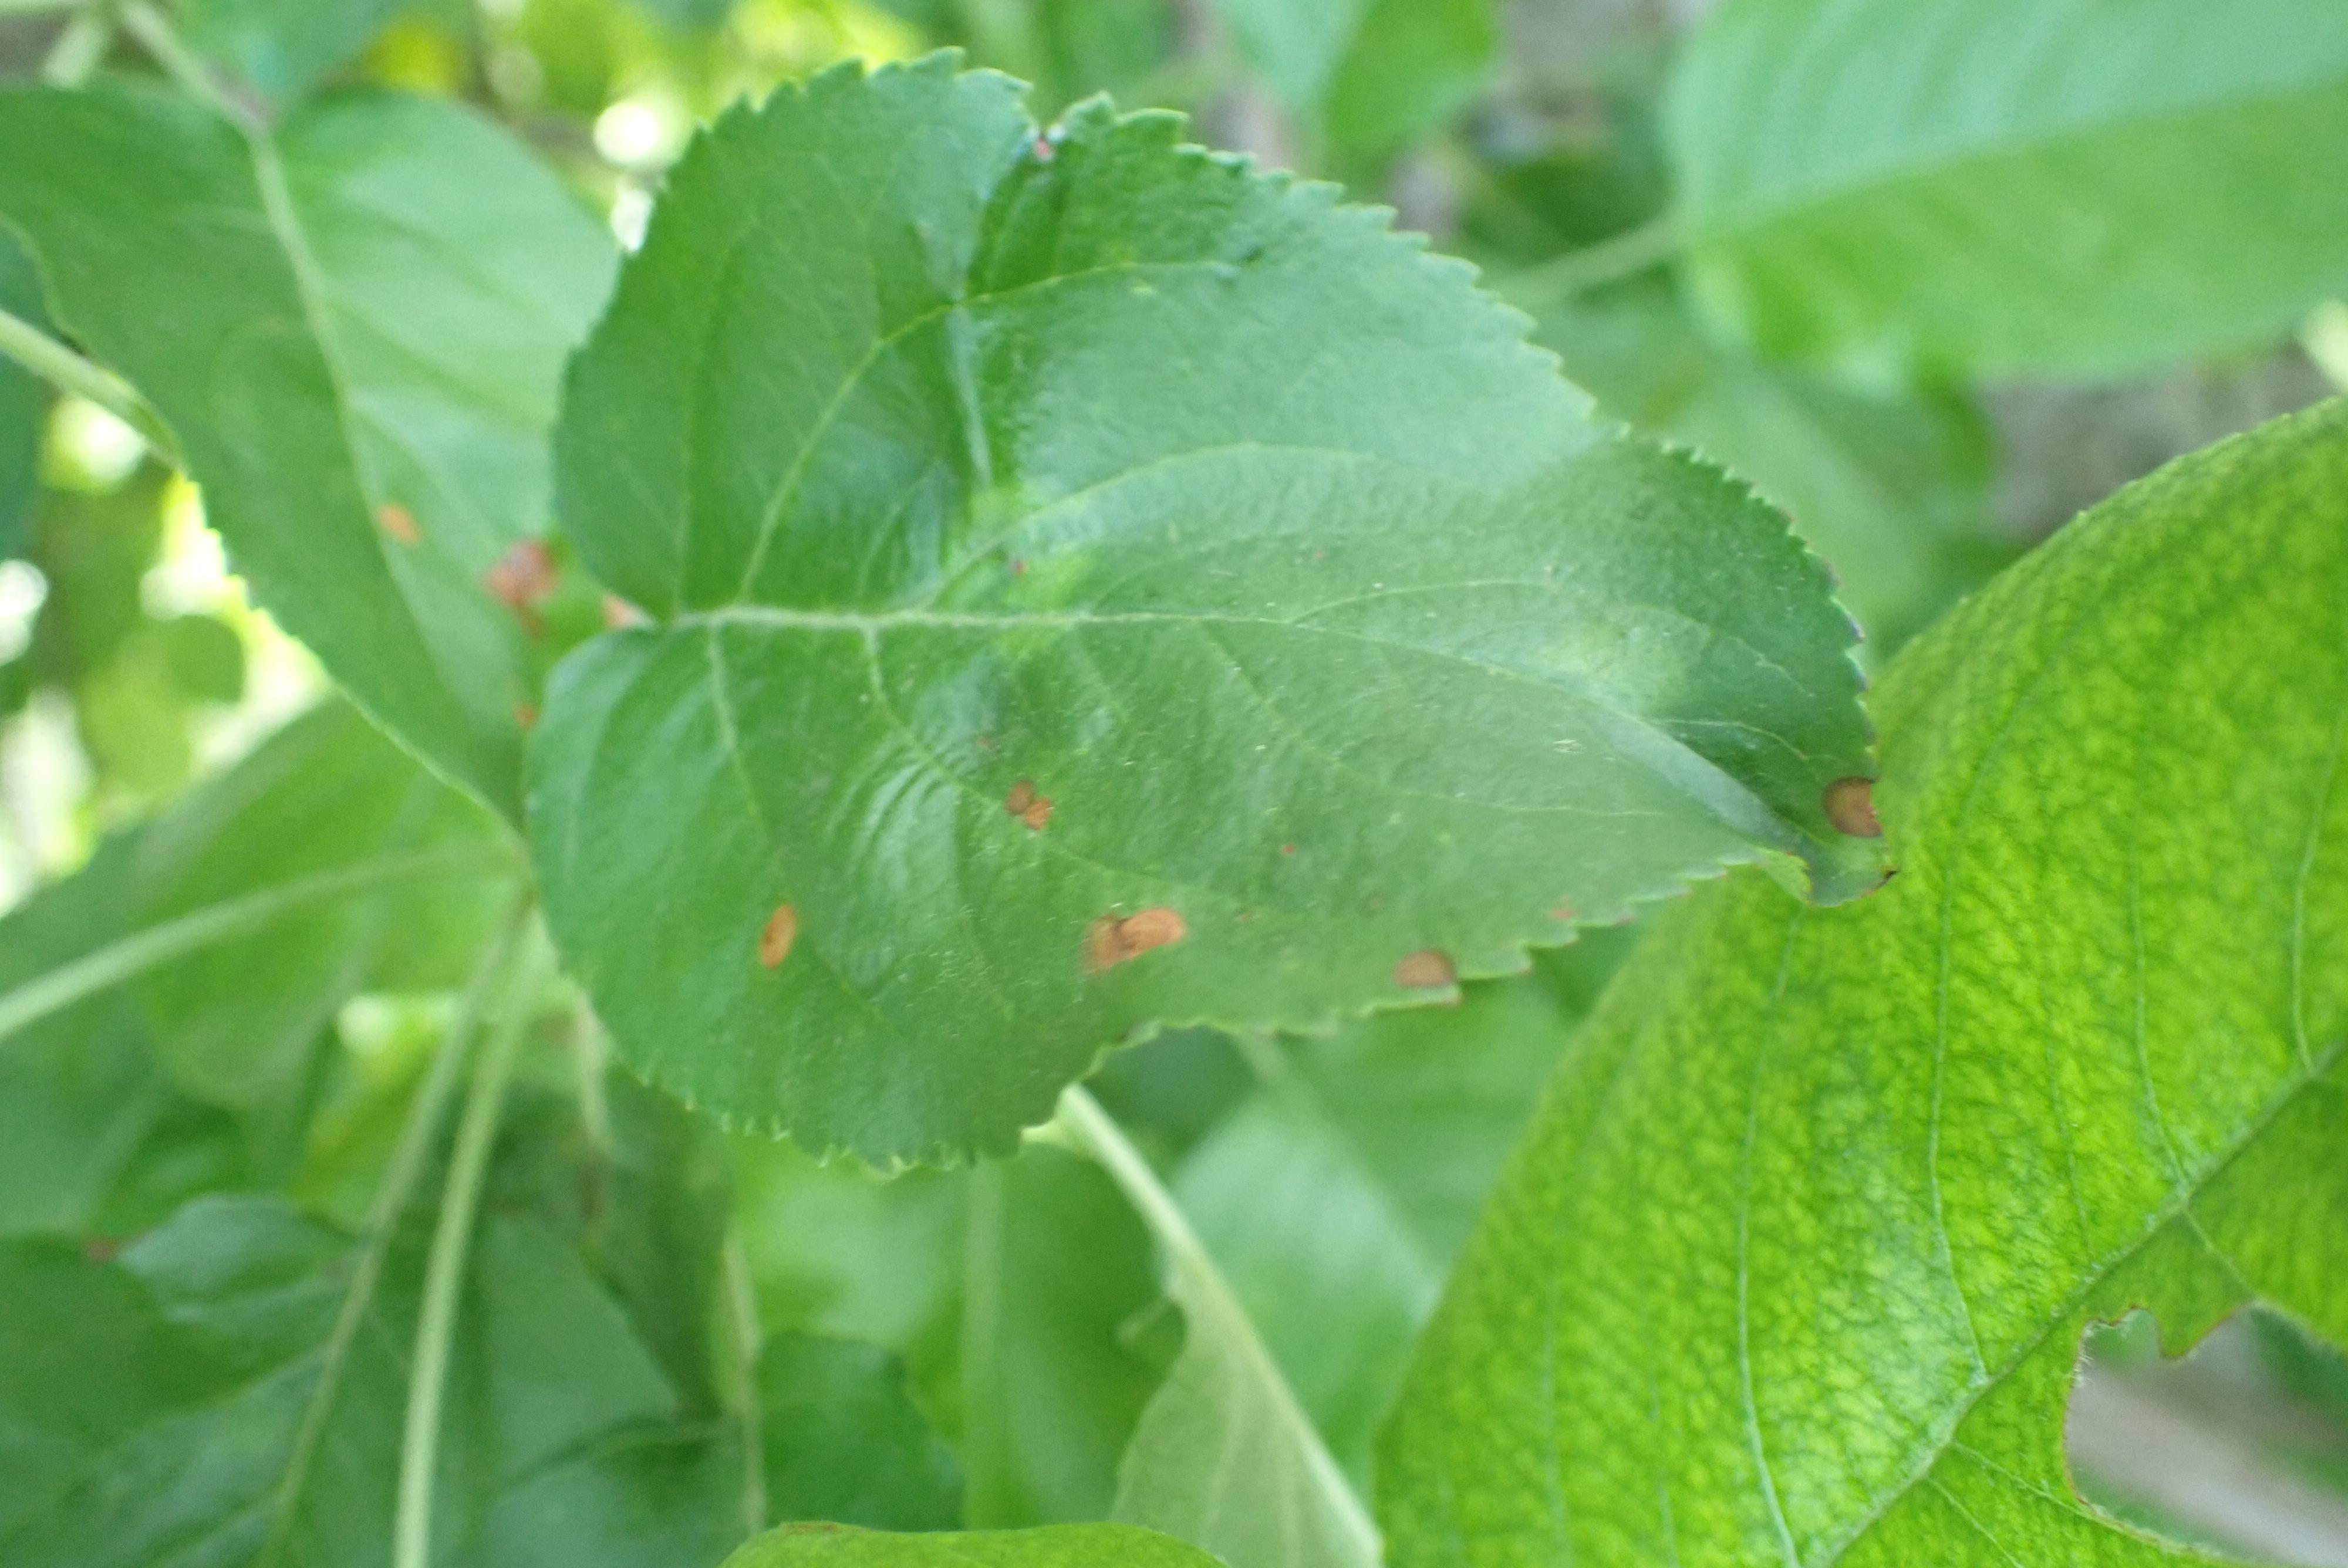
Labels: frog_eye_leaf_spot